Question: Where was this picture taken?
Tambaya: A ina aka ɗauka wannan hoton?
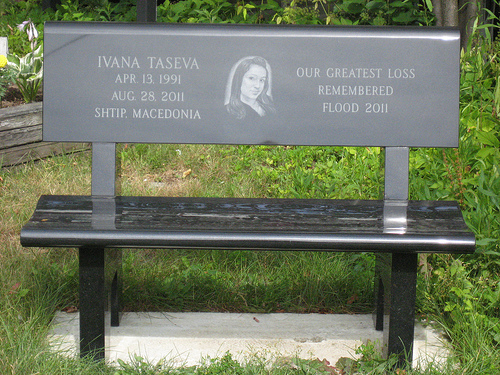
Answer: At a park.
Amsa: A gurin shaƙatawa.